Shibnibas

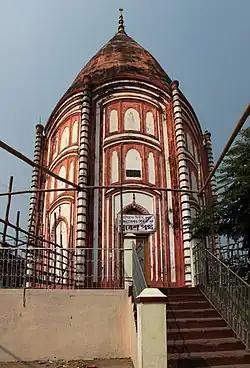
Rajrajeshwar temple of Shibnibash

The town has three temples built by Krishnachandra Roy, two dedicated to Shiva and one to Ram and Sita. One of the Shiva temples, known as Raj-Rajeshwar, was built in 1754 and contains a nine-foot high Shivling (known locally as Buro Shib, or the Old Shiva). The temples have been repaired and repainted over the years. A fair is held during the Mahashivratri festival.